Vilnius

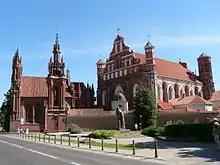
St. Anne's Church and the Church of St. Francis and St. Bernard are examples of Gothic architecture in Lithuania.

According to the memoirs of architect Bolesław Podczaszyński, published in January 1853 in the , Lithuanian photography began with the daguerreotyping in the summer of 1839 of the reconstructed Verkiai Palace by François Marcillac (governor of the children of Duke Ludwig Wittgenstein). The country's unfavorable political situation hampered the development of new technology and cultural activities. The first known daguerreotype-portrait atelier in Vilnius was opened in 1843 by C. Ziegler, and ateliers operated in Lithuania until 1859. One of the best-known photographers was K. Neupert, from Norway.